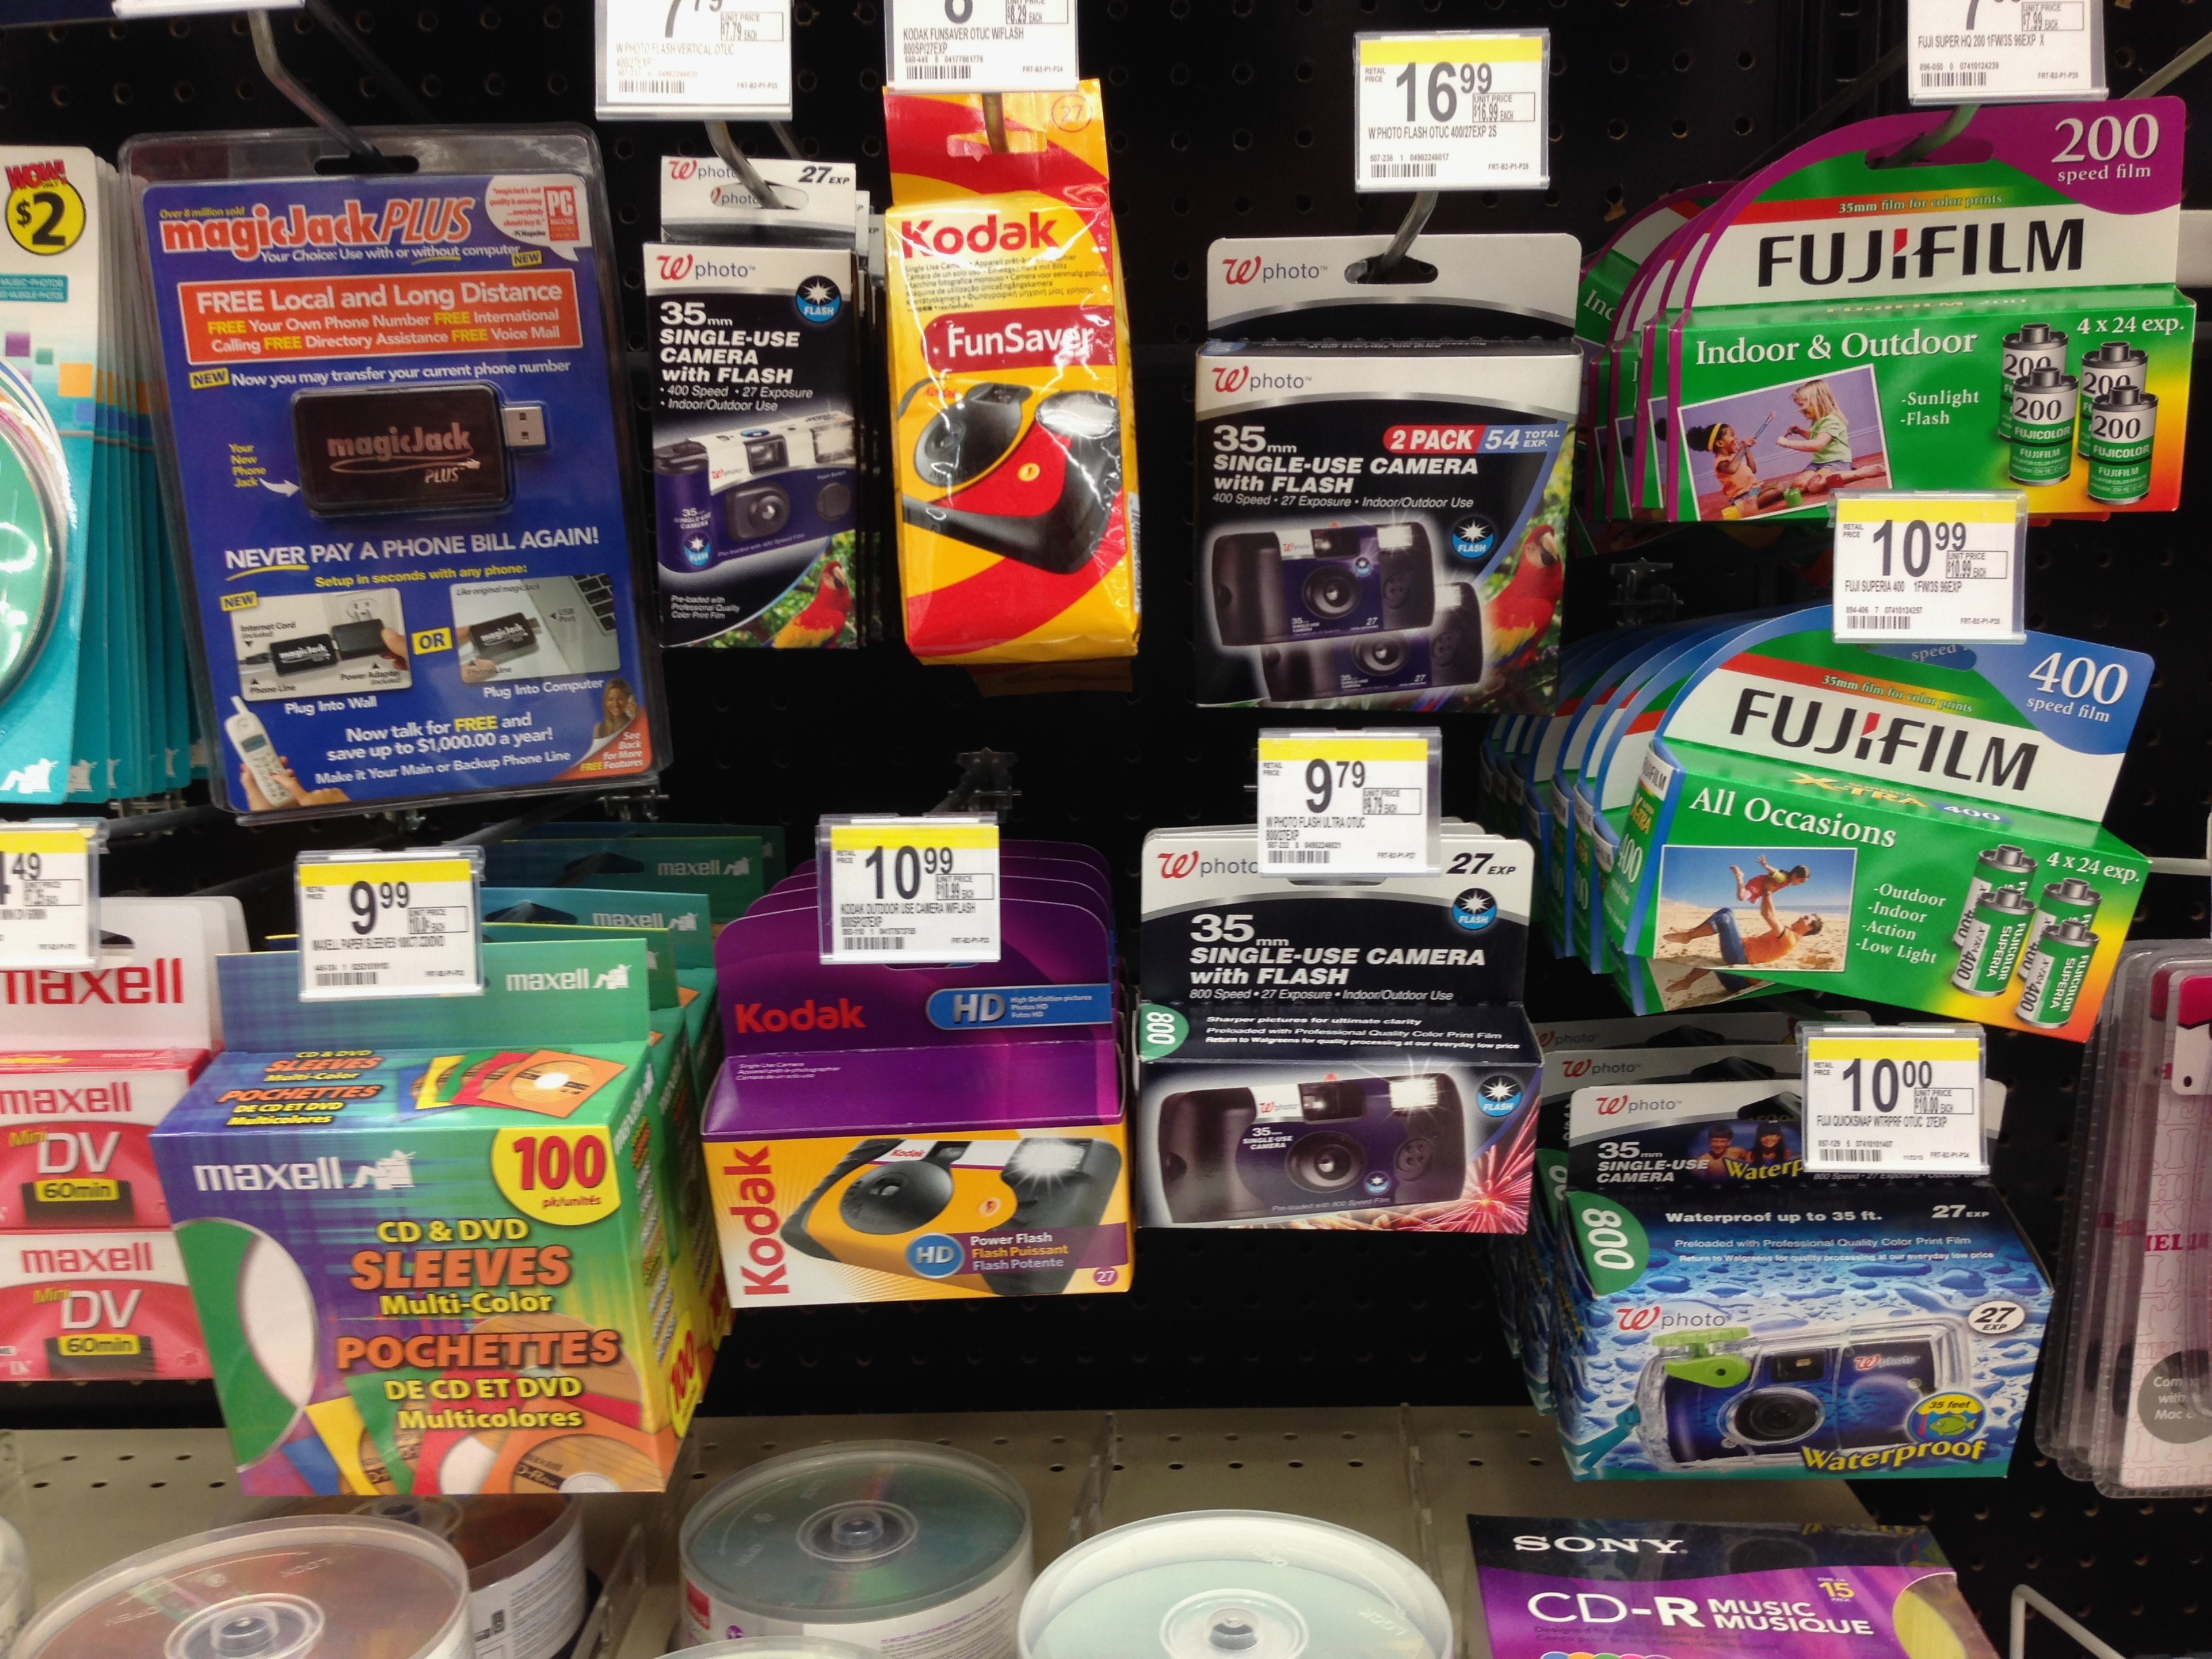
film, product